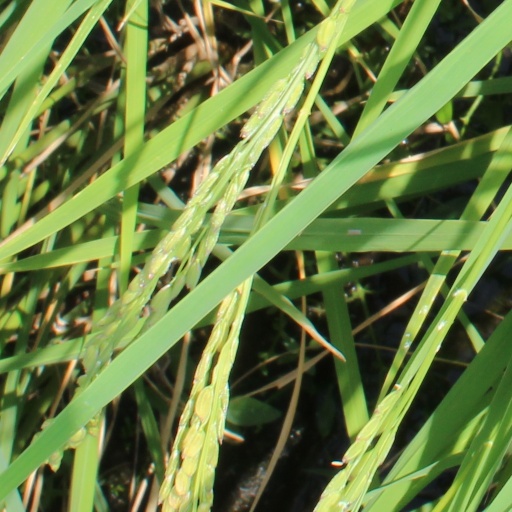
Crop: rice